Budd Company

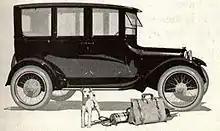
First all-steel sedanby Edward G Budd Manufacturing Company of Philadelphia for John and Horace Dodge

Edward G. Budd developed the first all-steel automobile bodies. His first major supporters were the Dodge brothers. Following discussions which began in 1913, the brothers purchased from Budd 70,000 all-steel open touring bodies in 1916. They were soon followed by an all-steel Dodge sedan.